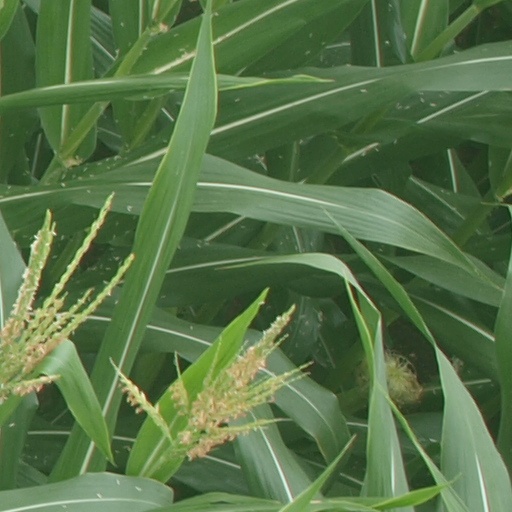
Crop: maize; corn